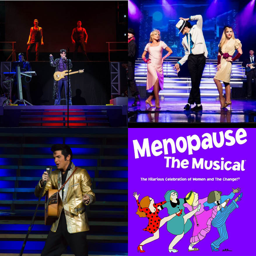
prince , rhythm and blues artist , blues artist , and are just a few of the acts appearing .